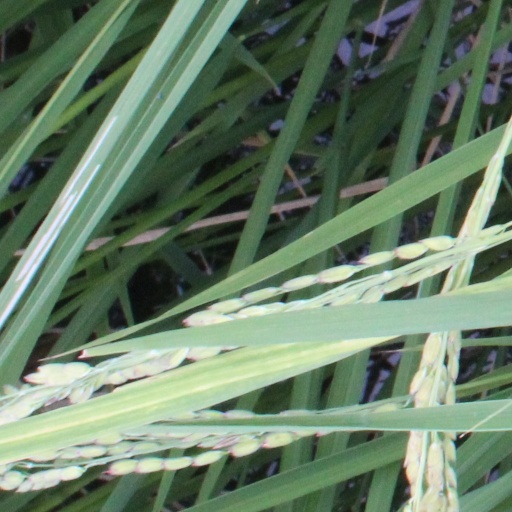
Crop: rice